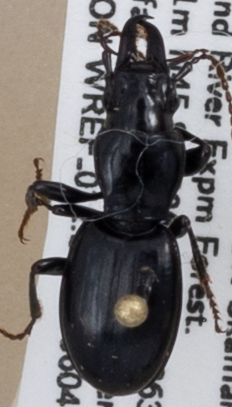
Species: Promecognathus crassus
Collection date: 2019-06-04
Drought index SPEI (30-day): -1.01
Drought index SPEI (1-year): -2.09
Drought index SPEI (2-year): -2.09